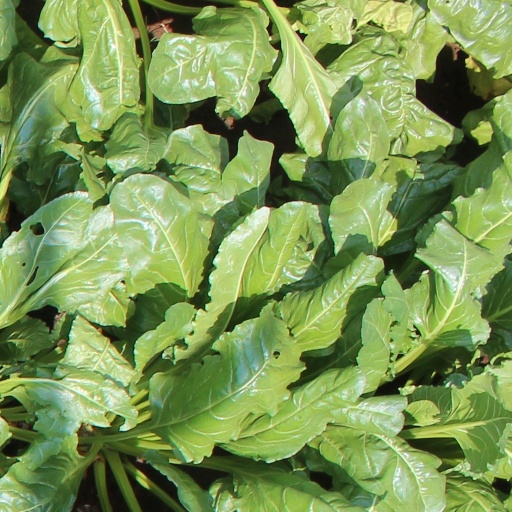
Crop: sugar beet